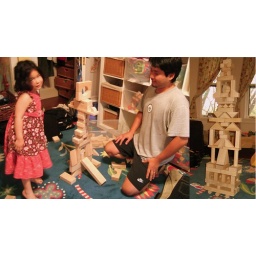
naomi fotenos jun taichi blocks build at 484 lake 3n bedroom by stf filed underwhat